The Commitments (film)

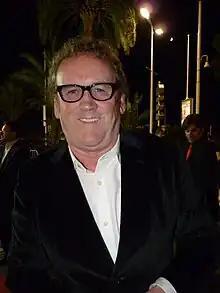
Colm Meaney has appeared in all three films based on Doyle's "Barrytown Trilogy" of novels.

"The Commitments" is the first book in Doyle's series known as "The Barrytown Trilogy", followed by "The Snapper" (1990) and "The Van" (1991). While all three novels focus on the Rabbitte family, Doyle expressed that he was not interested in writing or producing sequels to the 1991 film adaptation, stating, "I hope it's never made. I just think that, whereas "The Commitments" was very much a labour of love, "Commitments 2" is definitely an act of cynicism."